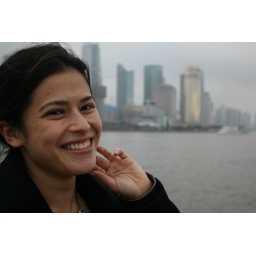
The yellow 'Aurora' tower is in the background